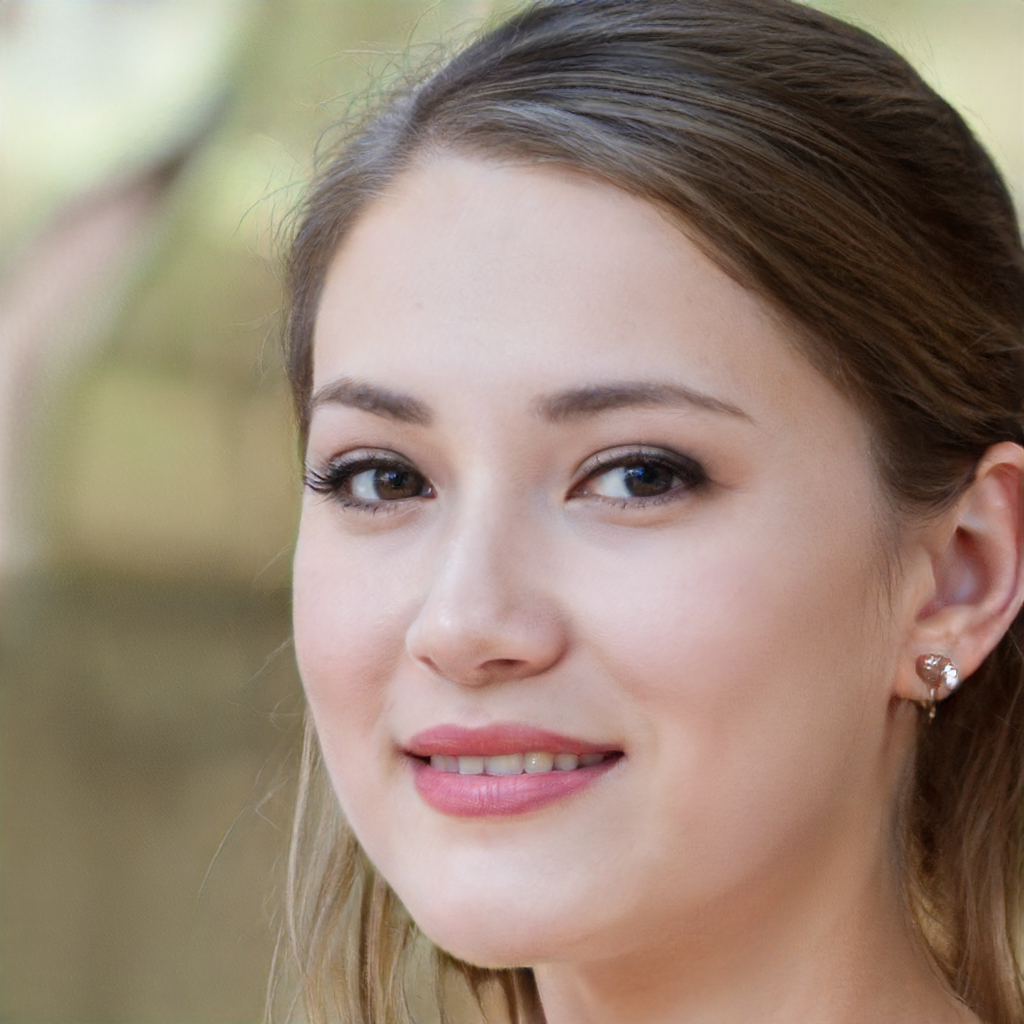
Portrait style: Real Portrait